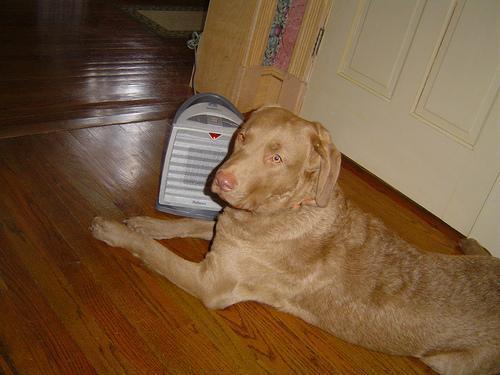
Chesapeake_Bay_retriever